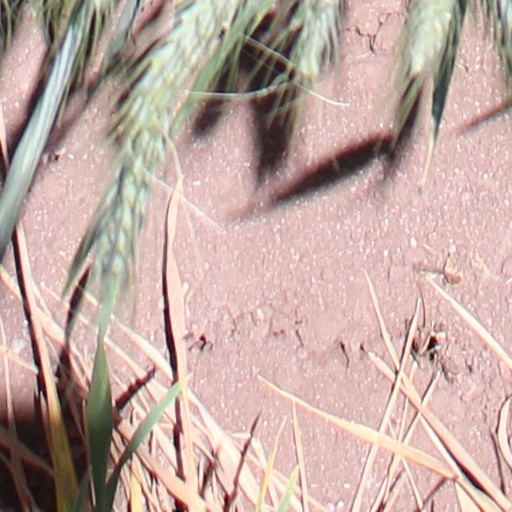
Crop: wheat